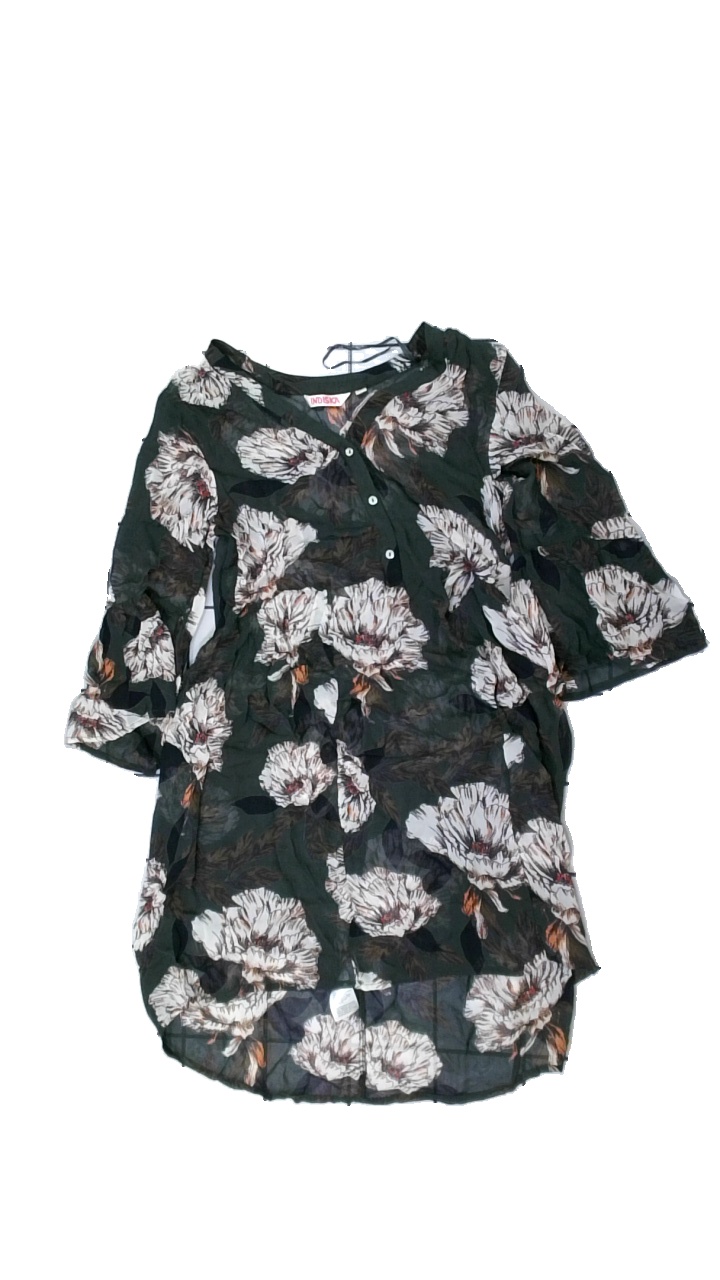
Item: Blouse (Ladies)
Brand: Indiska
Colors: Green, White, Orange, Multicolor
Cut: Cropped, Loose
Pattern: Floral print
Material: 100% viscose
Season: All
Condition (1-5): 3
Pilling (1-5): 5
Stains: Minor
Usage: Reuse
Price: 50-100